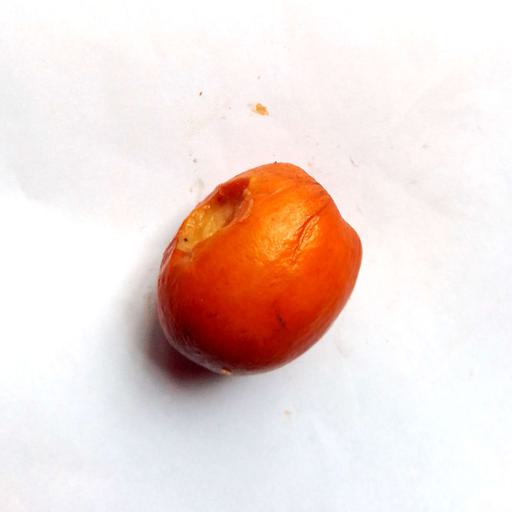
Label: bruised